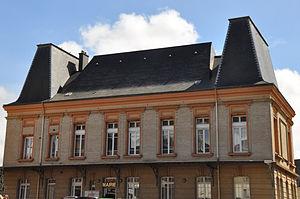
L'arrière de la mairie de Criquetot-l'Esneval (Seine-Maritime, 76)